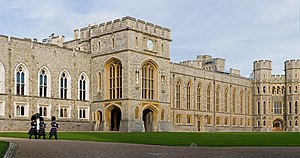
Palads / Paladser / Europa / Storbritannien
Windsor Castle.
Et palads er en storslået bopæl, der er bolig eller hjemsted for et statsoverhoved eller en anden dignitar som en biskop eller en ærkebiskop. Selve ordet stammer fra det latinske navn Palātium for Palatinerhøjen, en af det syv høje i Rom. I Europa anvendes udtrykket også om overdådige private boliger for aristokratiet. Mange historiske paladser bliver i dag brugt til andre formål såsom parlamenter, museer, hoteller eller kontorbygninger. Ordet bruges undertiden også til at beskrive en overdådigt udsmykket bygning, som anvendes til offentlig underholdning eller udstillinger.